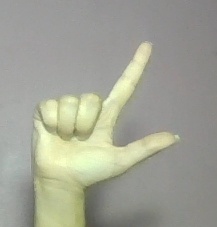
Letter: laam